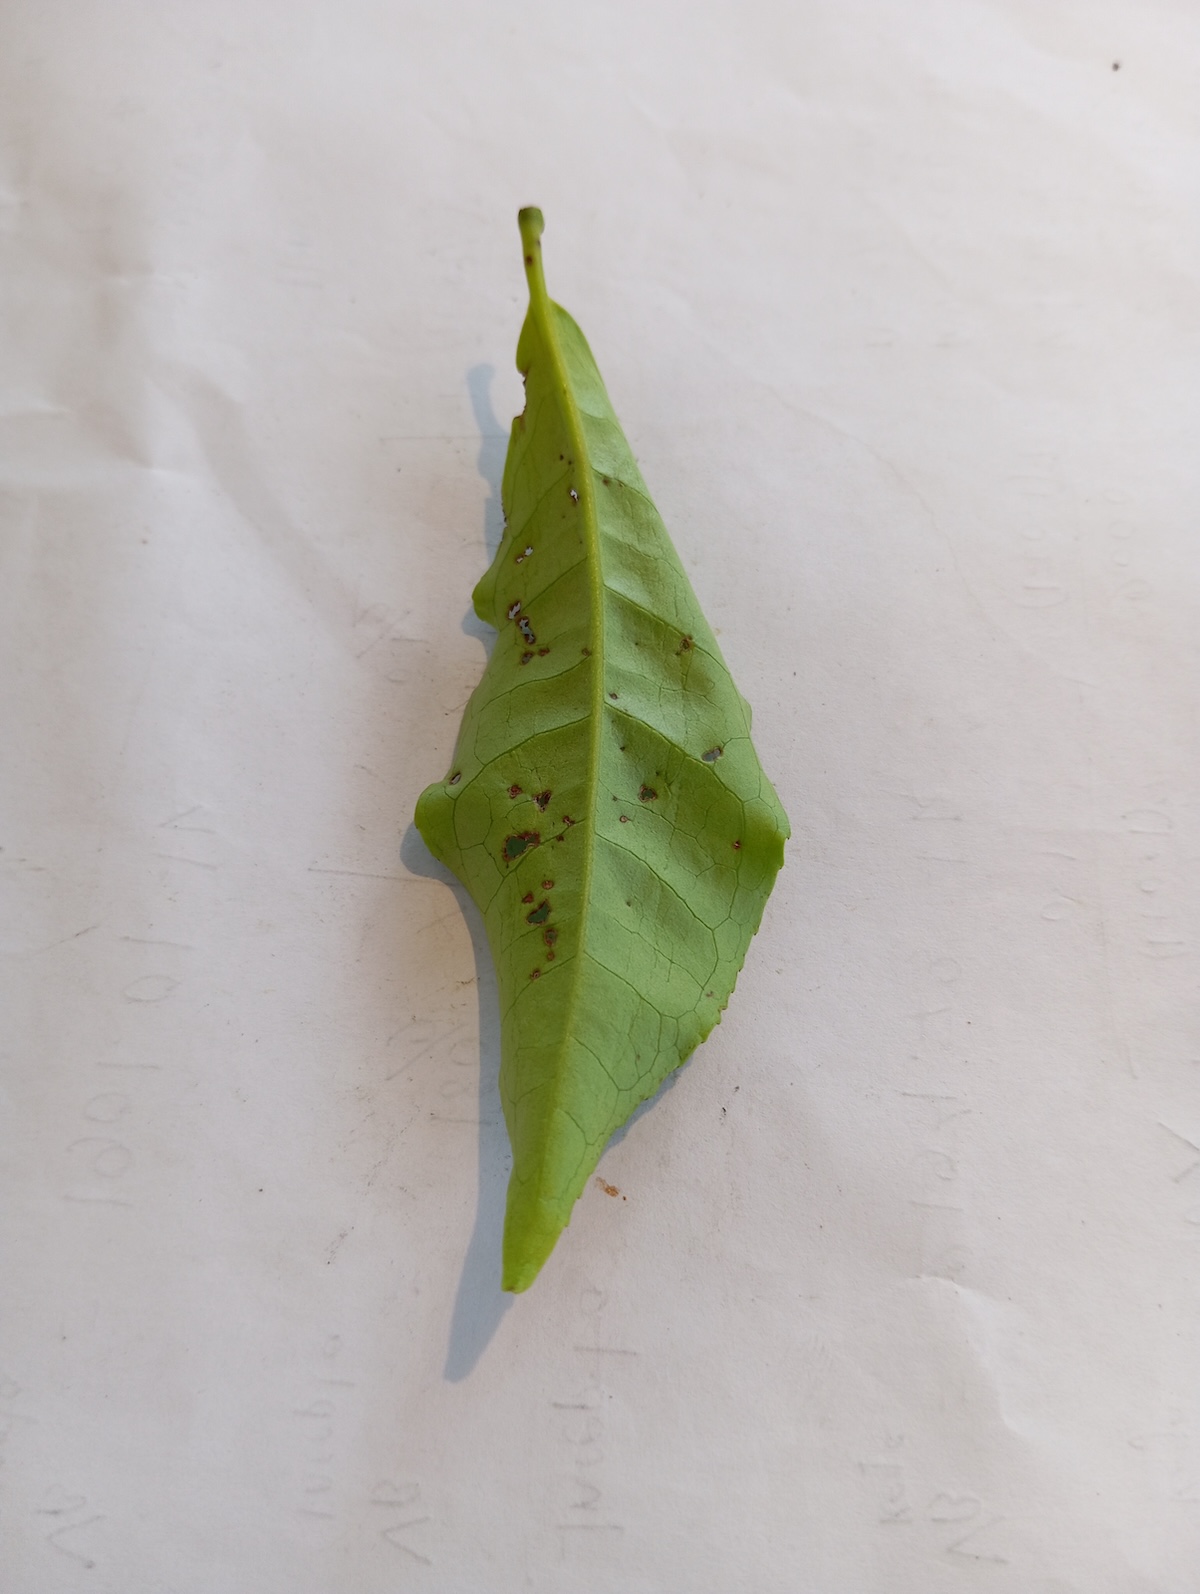
Label: Green mirid bug